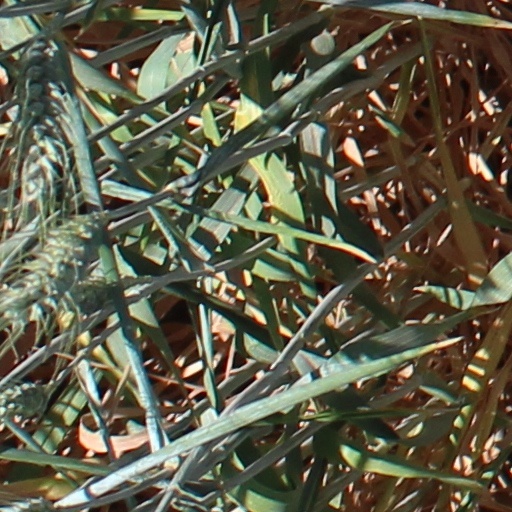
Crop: wheat